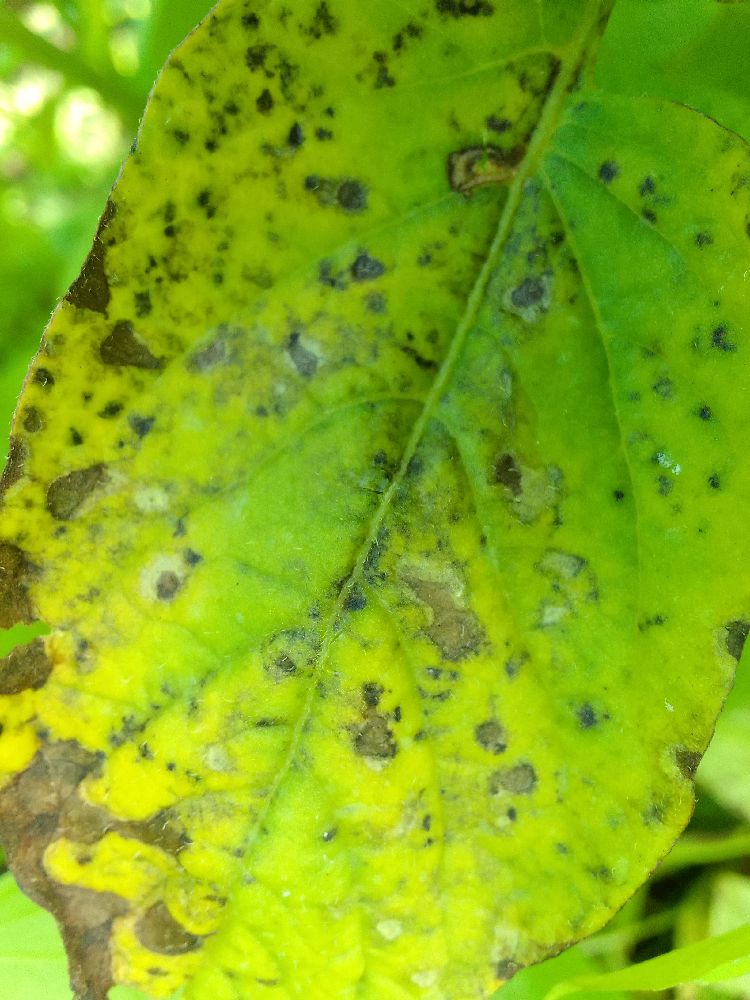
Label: Early blight